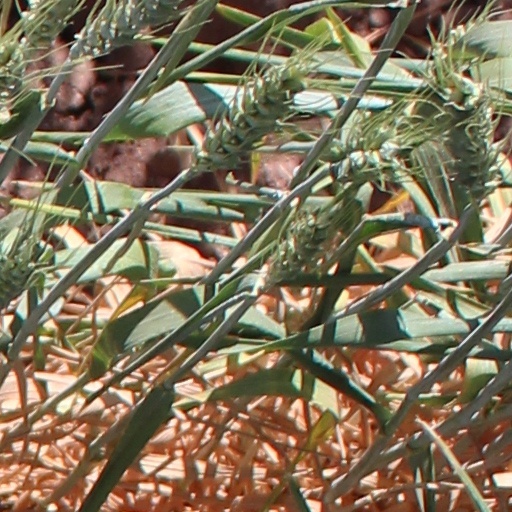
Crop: wheat